Quedlinburg station

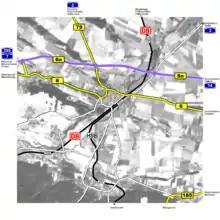
Location in Quedlinburg

The station is located on the eastern side of the Bode, about 850 metres from the market square of the medieval old town. In front of the station there are two squares, first the station forecourt ("Bahnhofsplatz") and, on the other side of the river, the Friedrich-Ebert-Platz. The station is connected to the town by the station bridge ("Bahnhofsbrücke"), which was rebuilt after a devastating flood in 1925 and redeveloped in the late 1990s. The station is located on Quedlinburg's town ring with the streets of Rathenaustraße and Harzweg adjacent to it. There were formerly numerous metal and industrial factories in the street of Klopstockweg at the back of the station that used the freight yard. Companies such as a rolling works used to be connected to the rail network. With the decline of industry in the early 1990s, the volume of freight dropped, so that the freight yard was abandoned. In its place there is now a parking area for tax office workers and a commuter parking area for cycles, cars and buses including an access road from Frachtstraße and Stresemannstraße. The building complex of the former "Mertik Maxitrol" company was rebuilt and rebuilt as the tax office of the Harz district.